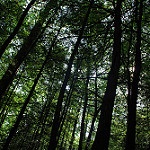
Label: forest